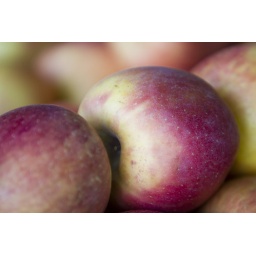
A small market near my in-laws had all this wonderful fruit sitting outside.